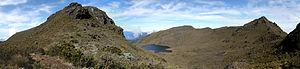
Le Costa Rica compte 26 parcs nationaux, gérés par le SINAC, un département du ministère de l'environnement et de l'énergie du Costa Rica. Le pays a créé son premier parc national, le Parc national du Volcán Irazú en 1955.